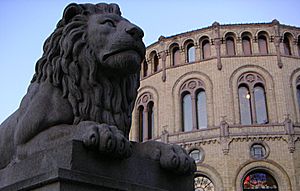
Falskmøntneri / Gamle falskmøntnersager
Falskmøntneren og drabsmanden Gudbrand Mørstad udførte de to løver foran Stortinget i Oslo ("Løvebakken").
Falskmøntneri er forfalskning af penge – sedler eller mønter.